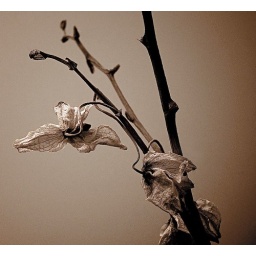
You'd think I had no green thumb with the number of dead plants in my home!